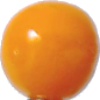
Label: physalis